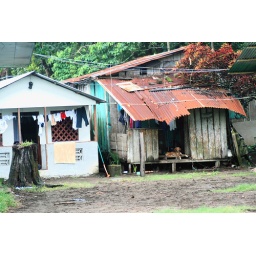
dog in house